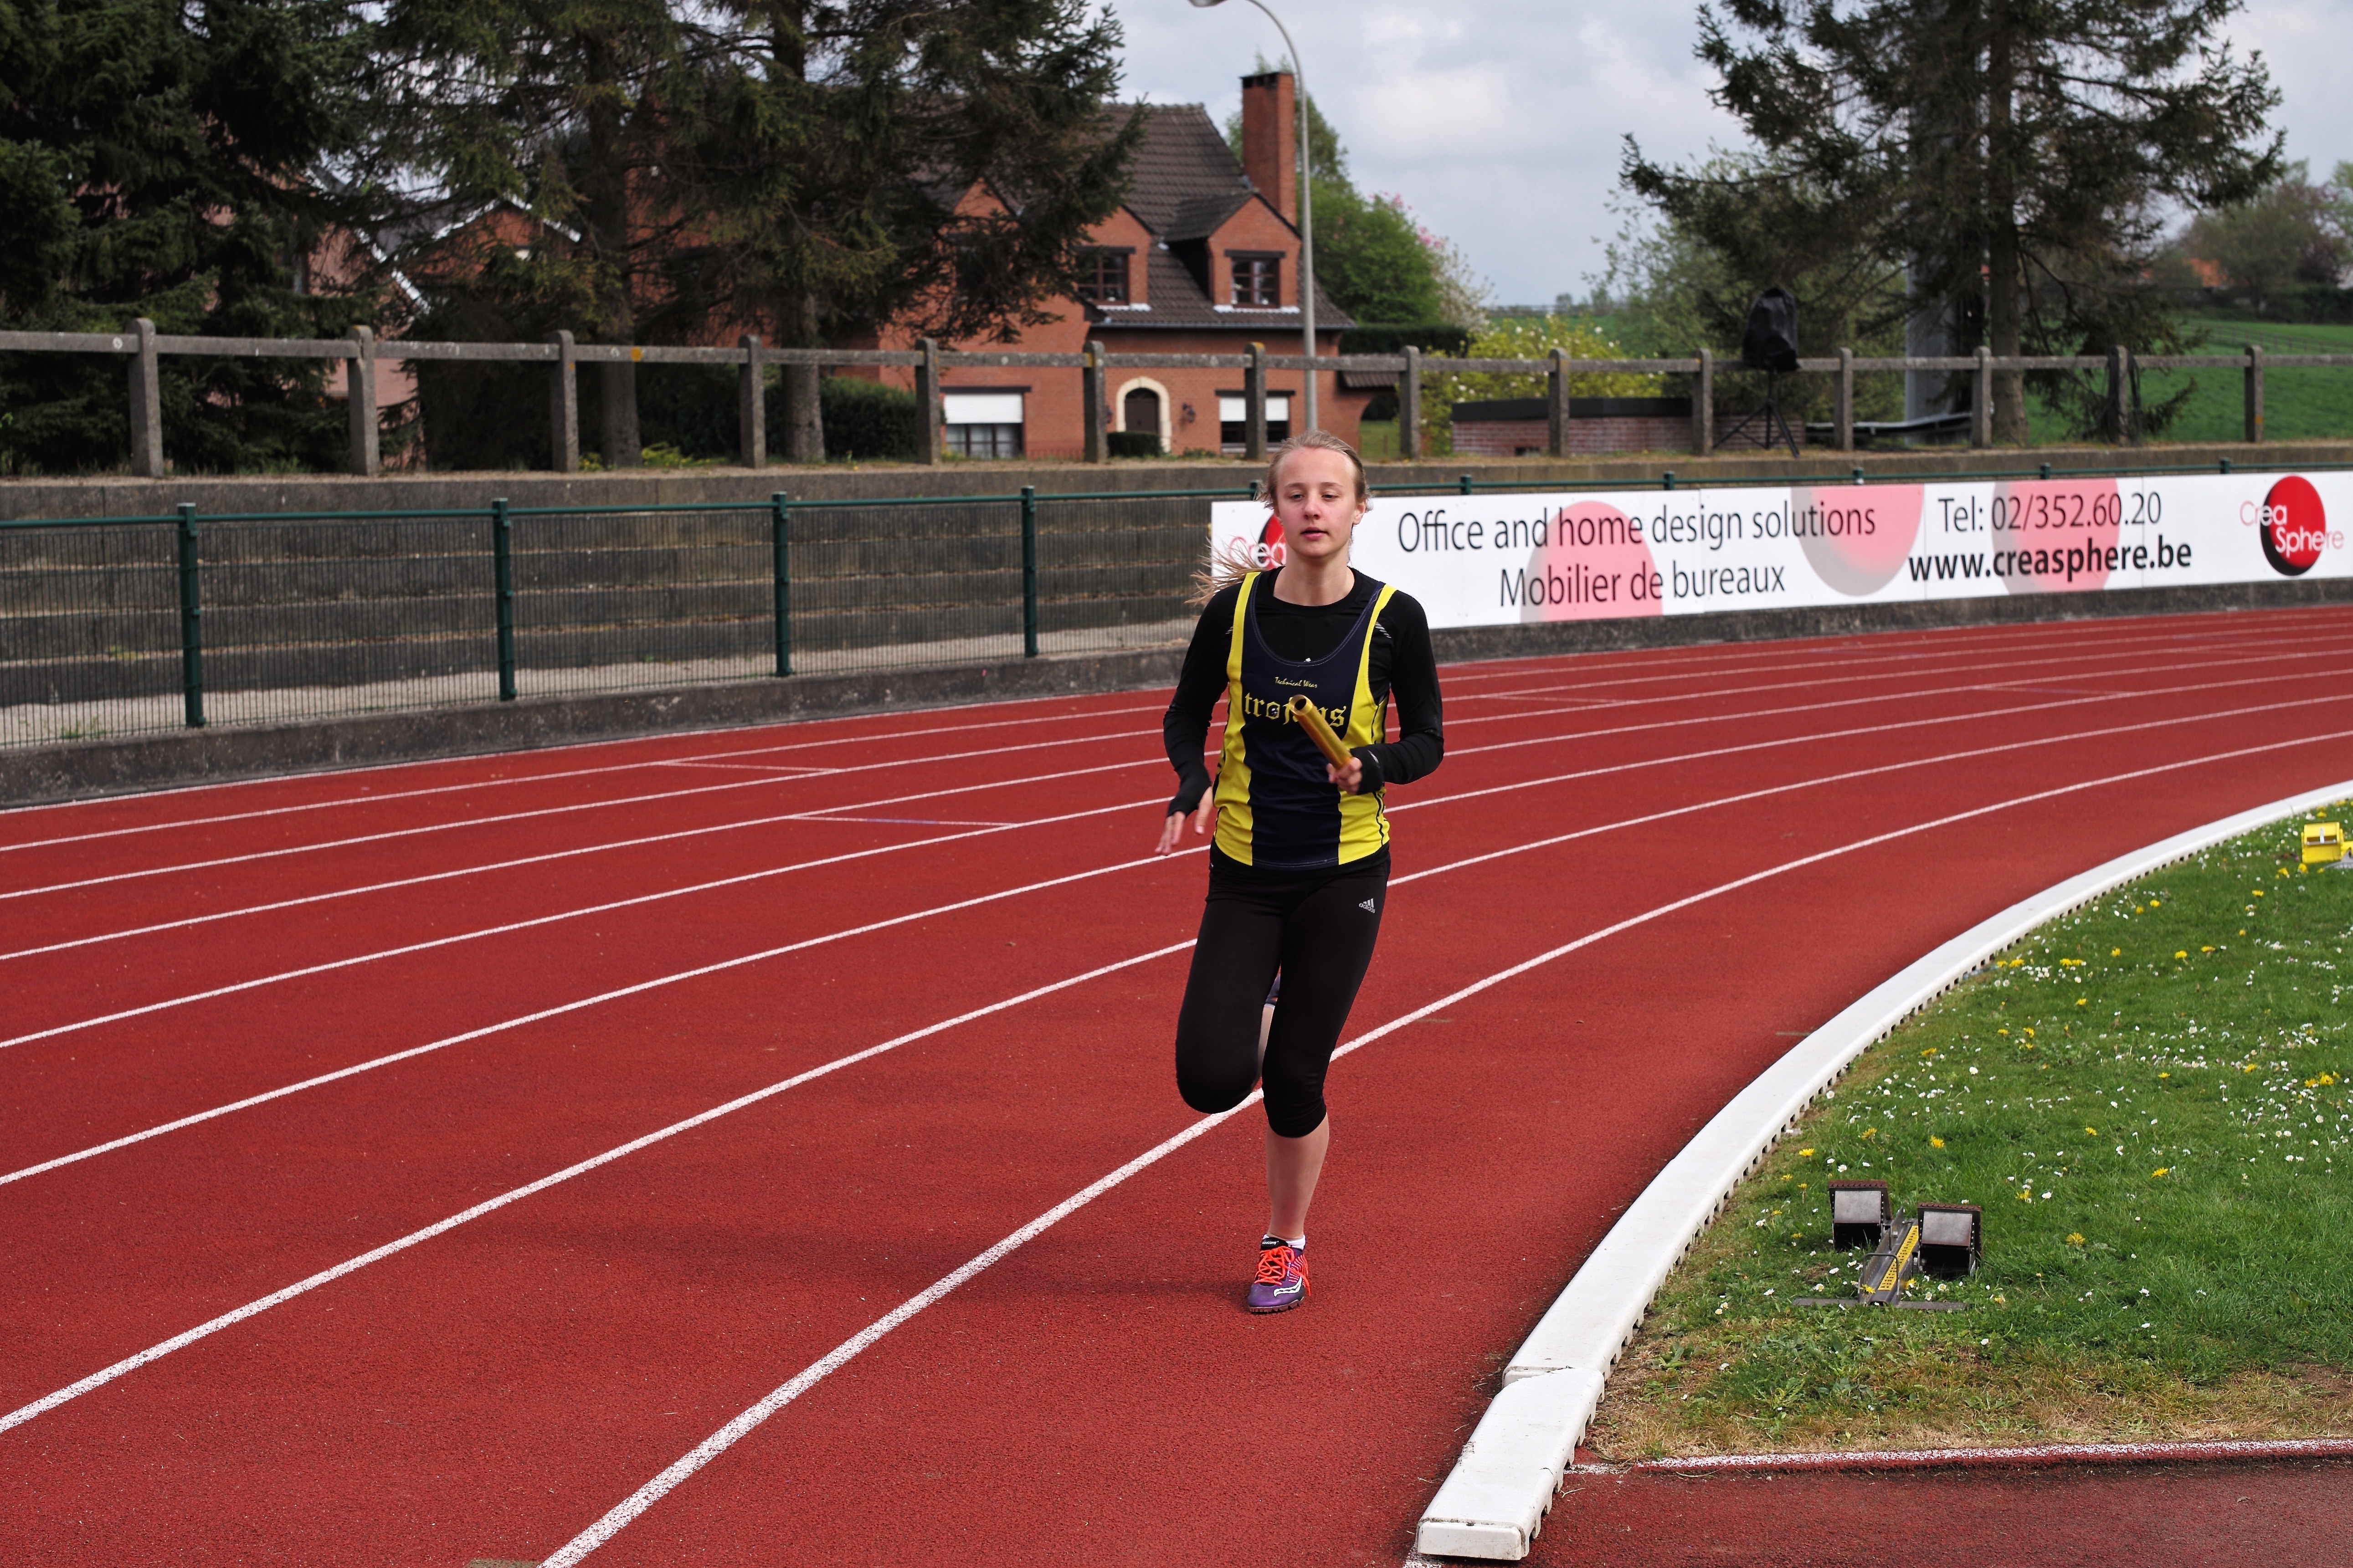
track, run, runner, ash, belgium, race, competition, holland, hague, netherlands, international, girls, m, american, sports, boys, 50, school, runners, junior, leica, 240, summilux, varsity, athletics, meet, waterloo, sprint, stjohns, physical exercise, human action, track and field athletics, middle distance running, 800 metres